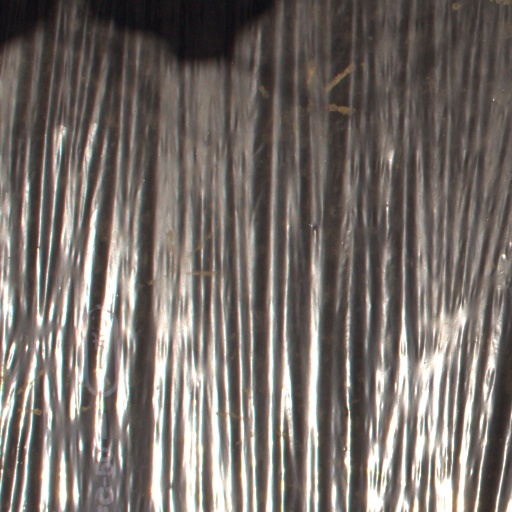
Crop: Jerusalem artichoke